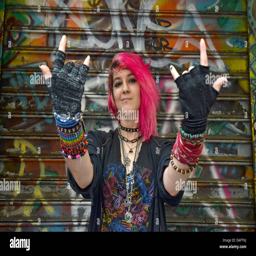
portrait of girl with red dyed hair and many bracelets